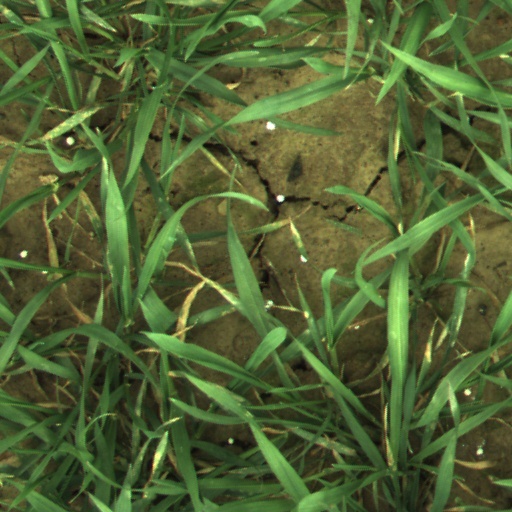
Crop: wheat